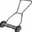
Label: lawn_mower